Zhongguancun

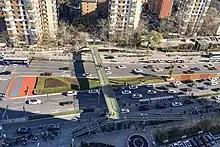
The sculpture "Life" south of Haidianhuangzhuang North footbridge

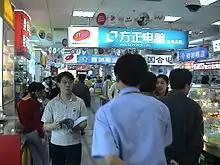
Inside the Hailong market building.

Hailong Market, Guigu Market, Taipingyang Market, Dinghao Market and Kemao Market are prominent IT and electronics technology bazaars, noted for "shops with a shop", where bargaining is the norm. According to the 2004 Beijing Statistical Yearbook, there were over 12,000 high-tech enterprises operating in Zhongguancun's seven parks, with 489,000 technicians employed.